Clorinda Matto de Turner

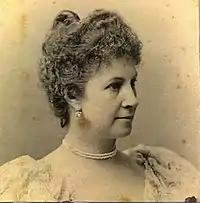
Matto de Turner, c.1890

She was born and raised in Cuzco, Peru. Matto de Turner's father was Ramón Mato Torres and her mother was Grimanesa Concepción Usandivares. When her mother died, she became known as "Azucena de los Andes" ("Lily of the Andes") throughout the region. Matto de Turner was baptized Grimanesa Martina Mato, but was called Clorinda among her friends and family. She originally had one "T" in her last name, but after studying the Inca culture she added the extra "T" to give the name an Inca flavor.